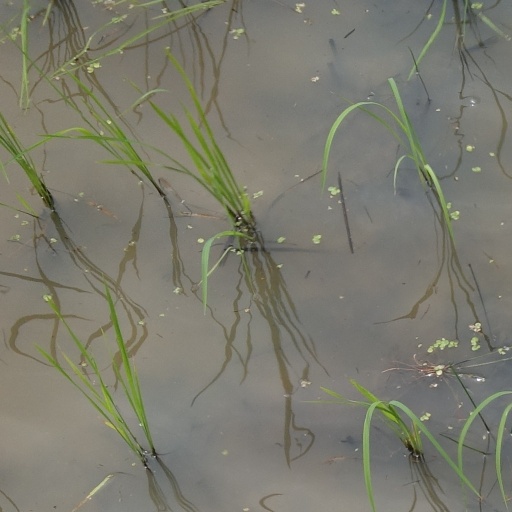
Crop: rice